History of Lithuania

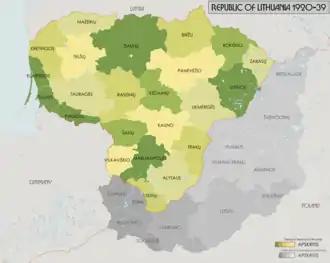
Counties of Lithuania 1920–1939

In 1812, the Lithuanians eagerly welcomed Napoleon Bonaparte's Grande Armée as liberators, with many joining the French invasion of Russia. After the French army's defeat and withdrawal, Tsar Alexander I decided to keep the University of Vilnius open and the Polish-language poet Adam Mickiewicz, a resident of Vilnius in 1815–1824, was able to receive his education there. The southwestern part of Lithuania that was taken over by Prussia in 1795, then incorporated into the Duchy of Warsaw (a French puppet state that existed between 1807 and 1815), became a part of the Russian-controlled Kingdom of Poland ("Congress Poland") in 1815. The rest of Lithuania continued to be administered as a Russian province.